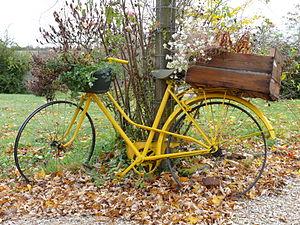
Autry-Issards - Vélo-décor